Presidency of Boris Yeltsin

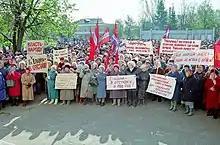
Anti-Yeltsin rally in Pereslavl-Zalessky in 1998

After the elections, Yeltsin was not seen in public due to his ill health for some time and did not appear before the voters. He appeared in public only at the inauguration ceremony on 9 August that took place in a highly abbreviated procedure because of Yeltsin's poor state of health.